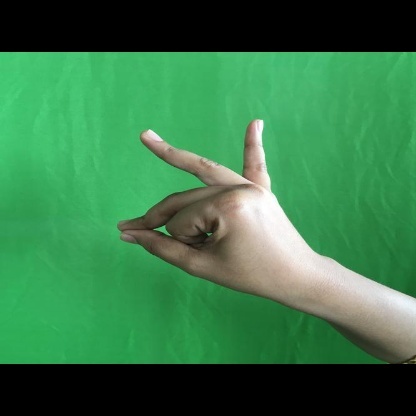
Mudra: Bramaram